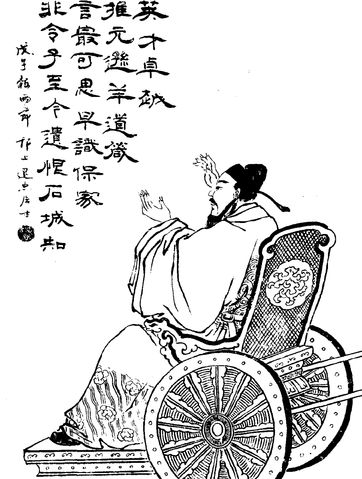
จูกัดเก๊ก

| name = จูกัดเก๊ก (จูเก่อ เค่อ)
| native_name = 諸葛恪
| image = Zhuge Ke Qing illustration.jpg
| image_size = 200px
| caption = ภาพวาดของจูกัดเก๊กในยุคราชวงศ์ชิง
| office = ข้าหลวงมณฑลเกงจิ๋วและยังจิ๋ว(荊、揚州牧 "จิง, หยางโจวมู่")
| term_start = พฤษภาคมหรือมิถุนายน
| term_end = พฤศจิกายนหรือธันวาคม
| monarch = ซุนเหลียง
| office1 = ซันกง|ราชครู (太傅 "ไท่ฟู่")
| term_start1 = พฤษภาคมหรือมิถุนายน
| term_end1 = พฤศจิกายนหรือธันวาคม
| monarch1 = ซุนเหลียง
| office2 = ราชครูของรัชทายาท(太子太傅 "ไท่จื่อไท่ฟู่")
| term_start2 = ธันวาคม หรือมกราคม
| term_end2 = 21 พฤษภาคม
| monarch2 = ซุนกวน
| office3 = มหาขุนพล (大將軍 "ต้าเจียงจฺวิน")
| term_start3 = กันยายนหรือตุลาคม
| term_end3 = ธันวาคม หรือมกราคม
| monarch3 = ซุนกวน
| chancellor3 = เปาจิด (ค.ศ. 246–247)จู จฺวี้ (ค.ศ. 249–250)
| office4 = ขุนพลครองภาคเหนือ(威北將軍 "เวย์เป่ย์เจียงจฺวิน")
| term_end4 = กันยายนหรือตุลาคม
| monarch4 = ซุนกวน
| chancellor4 = โกะหยง (จนถึง ค.ศ. 243)ลกซุน (ค.ศ. 244–245)
| office5 = เจ้าเมืองตันเอี๋ยง (丹陽太守 "ตานหยางไท่โฉ่ว")
| monarch5 = ซุนกวน
| chancellor5 = โกะหยง
| office6 = ขุนพลสงบชนเผ่าชานเยฺว่|อวด(撫越將軍 "ฝู่เยฺว่เจียงจฺวิน")
| monarch6 = ซุนกวน
| chancellor6 = โกะหยง
| birth_date = ค.ศ. 203
| death_date = พฤศจิกายนหรือธันวาคม ค.ศ. 253 (50 ปี)
| father = จูกัดกิ๋น
| occupation = ขุนพล, ขุนนาง
| blank1 = ชื่อรอง
| data1 = ยฺเหวียน-ซฺวิ่น (元遜)
| blank2 = บรรดาศักดิ์
| data2 = หยางตูโหว (陽都侯)
จูกัดเก๊ก หรือ จูกัดเจ๊กefn|ชื่อที่ปรากฏใน"สามก๊ก ฉบับเจ้าพระยาพระคลัง (หน)" ตอนที่ 75("ในวันศุภมงคลฤกษ์ จึงตั้งซุนเต๋งพระราชบุตรเปนฝ่ายหน้า ให้จูกัดเจ๊กบุตรจูกัดกิ๋น (จูเก๋อ จิ่น)|จูกัดกิ๋นเปนเสนาบดีฝ่ายขวา ให้เตียวหิวบุตรเตียวเจียวเปนเสนาบดีฝ่ายซ้าย ช่วยทำนุบำรุงพระราชบุตรตามประเพณี") (ค.ศ. 203 – พฤศจิกายนหรือธันวาคม ค.ศ. 253) มีชื่อในภาษาจีนกลางว่า จูเก่อ เค่อ () ชื่อรอง ยฺเหวียน-ซฺวิ่น () เป็นขุนพลและขุนนางของรัฐง่อก๊กในยุคสามก๊กของจีน เป็นบุตรชายคนโตของจูกัดกิ๋น (จูเก๋อ จิ่น)|จูกัดกิ๋นขุนพลผู้รับใช้ซุนกวนจักรพรรดิผู้ก่อตั้งรัฐง่อก๊ก หลังซุนกวนสวรรคตในปี ค.ศ. 252 จูกัดเก๊กดำรงตำแหน่งเป็นผู้สำเร็จราชการแทนพระองค์ของซุนเหลียงพระโอรสและผู้สืบราชบัลลังก์ของซุนกวน แต่สมัยที่จูกัดเก๊กเป็นผู้สำเร็จราชการแทนพระองค์ได้นำหายนะทางการทหารมาสู่ง่อก๊ก เนื่องจากนโยยายเชิงรุกรานของจูกัดเก๊กที่กระทำต่อวุยก๊กที่เป็นรัฐอริของง่อก๊ก ในปี ค.ศ. 253 จูกัดเก๊กถูกโค่นจากอำนาจในการก่อรัฐประหารและถูกสังหารพร้อมกับครอบครัว
== ประวัติและการรับราชการช่วงต้น ==
ในปีค.ศ. 221 เมื่อซุนกวนผู้เป็นอ๋องแห่งง่อหรือเงาอ๋อง (吳王 "อู๋หวาง") แต่งตั้งให้ซุนเต๋งพระโอรสเป็นรัชทายาท ทรงจัดตั้งคณะเจ้าหน้าที่ประจำพระองค์รัชทายาทซึ่งประกอบด้วยบุตรชายของขุนนางคนสำคัญในราชสำนักหรือข้าราชการอายุน้อยที่มีชื่อเสียงคนอื่น ๆ สี่คนที่โดดเด่นที่สุดคือจูกัดเก๊ก (บุตรชายของจูกัดกิ๋น (จูเก๋อ จิ่น|จูกัดกิ๋น), เตียวหิว (張休 "จาง ซิว"; บุตรชายของเตียวเจียว), กู้ ถาน (顧譚; บุตรชายของโกะหยงหรือกู้ ยง) และเฉิน เปี่ยว (陳表; บุตรชายของตันบูหรือเฉิน อู่)(于是诸葛恪、张休、顾谭、陈表等以选入，侍讲诗书，出从骑射。) "จดหมายเหตุสามก๊ก" เล่มที่ 59. ซุนเต๋งทรงปฏิบัติต่อทั้งสี่คนเสมือนเป็นพระสหายสนิท และทั้งสี่คนทำหน้าที่เป็นที่ปรึกษาของพระองค์ เมื่อพระองค์มีรับสั่งให้หู จง () เลขานุการของพระองค์ให้เขียนบทวิจารณ์เกี่ยวกับที่ปรึกษาทั้งสี่ของพระองค์ในปี ค.ศ. 229 หู จงเขียนว่าจูกัดเก๊กเป็นคนเก่งและฉลาดที่สุดในรุ่นของเขา(《江表传》曰：登使侍中胡综作賔友目曰：“英才卓越，超逾伦匹，则诸葛恪。) อรรถาธิบายจาก"เจียงเปี่ยวจฺว้าน"ใน"จดหมายเหตุสามก๊ก" เล่มที่ 59. อีกสามคนที่หู จงเขียนบทวิจารณ์ถึงได้แก่ กู้ ถาน, เซี่ย จิ่ง และฟ่าน เชิ่น แม้ว่าเป็นเรื่องจริง แต่จูกัดเก๊กยังเป็นที่รู้จักว่าเป็นคนประมาทไม่รอบคอบ ซึ่งเป็นลักษณะเชิงลบที่จูกัดกิ๋นผู้บิดาตำหนิอยู่หลายครั้ง ครั้งหนึ่งจูกัดกิ๋นแสดงความเห็นว่า "ลูกคนนี้จะนำเกียรติมาสู่ครัวเรือนของข้าหรือไม่ก็ทำลายเกียรติไปเลย"
หลังซุนกวนสถาปนาตนเป็นจักรพรรดิในปี ค.ศ. 229 และแต่งตั้งซุนเต๋งเป็นมกุฎราชกุมาร|รัชทายาทอีกครั้ง ข้าราชบริพารทั้งสี่ก็ได้รับการเลื่อนตำแหน่งเป็นผู้บัญชาการทหารในตำแหน่งต่าง ๆ จูกัดเก๊กยังคงมีบทบาทในการสนับสนุนซุนเต๋งต่อไป(黃龍元年，權稱尊號，登為皇太子，以諸葛恪為左輔，張休右弼，顧譚為輔正，陳表為翼正都尉，是為四友， ...) "จดหมายเหตุสามก๊ก" เล่มที่ 59. ในหมู่ข้าราชบริพารทั้งสี่นี้ ซุนเต๋งโปรดและไว้วางพระทัยจูกัดเก๊กและกู้ ถานมากที่สุด และยกย่องมากกว่าคนอื่น ๆ อย่างฟ่าน เชื่น (范慎), เซี่ย จิ่ง (謝景) และหยาง ฮุย (羊徽)(陸機為譚傳曰：宣太子正位東宮，天子方隆訓導之義，妙簡俊彥，講學左右。時四方之傑畢集，太傅諸葛恪以雄奇蓋衆，而譚以清識絕倫，獨見推重。自太尉范慎、謝景、羊徽之徒，皆以秀稱其名，而悉在譚下。) อรรถาธิบายจาก"กู้ ถานจฺว้าน"ใน"จดหมายเหตุสากมก๊ก" เล่มที่ 52.
หลังจากที่หู จงเผยแพร่บทวิจารณ์ หยาง เต้า (羊衜) แสดงความเห็นต่อหู จงเป็นการส่วนตัวเกี่ยวข้อบกพร่องของทั้งสี่คน หยาง เต้าวิจารณ์จูกัดเก๊กว่า "ยฺเหวียน-ซฺวิ่น (ชื่อรองของจูกัดเก๊ก) มีความสามารถแต่สะเพร่า" ภายหลังคำวิจารณ์ของหยาง เต้ารู้ไปถึงทั้งสี่คน ทำให้ทั้งสี่คนเหินห่างจากหยาง เต้า อย่างไรก็ตาม ท้ายที่สุดทั้งสี่คนก็ประสบความล้มเหลวในด้านการเมือง ทำให้ผู้คนในง่อก๊กเห็นว่าคำวิจารณ์ของหยาง เต้านั้นถูกต้อง(衜乃私驳综曰：“元逊才而疏，子嘿精而狠，叔发辩而浮，孝敬深而狭。”所言皆有指趣。而衜卒以此言见咎，不为恪等所亲。后四人皆败，吴人谓衜之言有征。) อรรถาธิบายจาก"เจียงเปี่ยวจว้าน"ใน"จดหมายเหตุสามก๊ก" เล่มที่ 59.
== สยบชนเผ่าชานเยฺว่ ==
ราวปี ค.ศ. 234 จูกัดเก๊กทูลเสนอแผนต่อซุนกวนเพื่อปราบปราบชนเผ่าพื้นเมืองชานเยฺว่ (山越) และเกณฑ์คนในท้องถิ่นประมาณ 40,000 คนให้มาเป็นทหารในเมืองตันเอี๋ยง (丹陽郡 "ตานหยางจฺวิ้น"; อยู่บริเวณนครเซฺวียนเฉิง มณฑลอานฮุยในปัจจุบัน) ขุนนางผู้ใหญ่ของซุนกวนส่วนใหญ่ รวมไปถึงจูกัดกิ๋นบิดาของจูกัดเก๊กเอง เห็นว่าแผนนี้ไม่รอบคอบและใช้ค่าใช้จ่ายสูง มีบันทึกว่าจูกัดกิ๋นให้ความเห็นว่า "หากเก๊กไม่นำโชคลาภมาสู่ตระกูล กลับจะนำภัยใหญ่หลวงมาแทน"(恪父瑾闻之，亦以事终不逮，叹曰：“恪不大兴吾家，将大赤吾族也。”) "จดหมายเหตุสามก๊ก" เล่มที่ 64. อย่างไรก็ตาม จูกัดเก๊กยืนกรานว่าแผนของตนจะสำเร็จ ซุนกวนจึงทรงตั้งให้จูกัดเก๊กเป็นเจ้าเมือง ( "ไท่โฉ่ว") ของเมืองตันเอี๋ยงและขุนพลสงบชนเผ่าอวด ( "ฝู่เยฺว่เจียงจฺวิน") พระราชทานอำนาจอย่างเต็มที่แก่จูกัดเก๊กในการดำเนินตามแผน"จือจื้อทงเจี้ยน" เล่มที่ 72. เมื่อจูเก๊กมาถึงเมืองตันเอี๋ยง ได้ขอให้เจ้าเมืองของสี่เมืองใกล้เคียงให้ปิดพรมแดนและงดการใช้กำลังทหารรบกับชนเผ่าชานเยฺว่ เมื่อฤดูเก็บเกี่ยวมาถึง จูกัดเก๊กออกคำสั่งให้เร่งเกี่ยวข้าวและเก็บสะสมในคลังให้ห่างจากภัยคุกคามที่อาจเกิดขึ้นจากชนเผ่าชานเยฺว่ที่อาจมาช่วงชิง ชนเผ่าชานเยฺว่ที่ขาดแคลนอาหารอย่างหลีกเลี่ยงไม่พ้นและหมดทางเลือก ท้ายที่สุดจึงยอมจำนนต่อจูกัดเก๊ก จูกัดเก๊กปฏิบัติต่อชนเผ่าชานเยฺว่ด้วยความกรุณาจึงได้รับการเคารพจากชนเผ่าชานเยฺว่ ในปี ค.ศ. 237 เมืองตันเอี๋ยงอยู่ภายใต้การปกครองของราชสำนักง่อก๊กโดยสมบูรณ์และกลายเป็นเมืองที่มีประสิทธิภาพสูงในด้านกำลังคนและเสบียงอาหาร จูกัดเก๊กยังสามารถเกณฑ์คนในท้องถิ่นได้ 40,000 ตนไปรับราชการทหารอย่างง่ายดาย ซุนกวนทรงรู้สึกประทับใจจูกัดเก๊กอย่างมากขึ้นเลื่อนขึ้นให้เป็นขุนพลครองภาคเหนือ ( "เวย์เป่ย์เจียงจฺวิน") และพระราชทานบรรดาศักดิ์ให้เป็นตูเซียงโหว ()"จือจื้อทงเจี้ยน" เล่มที่ 73.
== วางแผนโจมตีฉิวฉุน ==
ในปี ค.ศ. 243 จูกัดเก๊กวางแผนจะเปิดการโจมตีครั้งใหญ่ต่อฉิวฉุน (壽春 "โช่วชุน"; อยู่บริเวณอำเภอโช่ว มณฑลอานฮุยในปัจจุบัน) ซึ่งเป็นจุดยุทธศาสตร์ในวุยก๊กรัฐอริของง่อก๊ก หลังจากที่จูกัดเก๊กวางกำลังเพื่อเตรียมโจมตี สุมาอี้ขุนพลวุยก๊กก็นำกองกำลังมารักษาฉิวฉุนและโจมตีโต้กลับจูกัดเก๊ก ซุนกวนมีรับสั่งให้จูกัดเก๊กล่าถอยกลับง่อก๊กแทนที่จะปล่อยให้จูกัดเก๊กรบกับสุมาอี้ แม้ว่าจูกัดเก๊กจำต้องล่าถอยแต่จูกัดเก๊กก็ขึ้นมามีชื่อเสียงในหมู่ชาวง่อก๊กในฐานะผู้ยืนหยัดต่อสู้กับสุมาอี้ที่มีชื่อเสียงอย่างมากในวุยก๊ก ลกซุนขุนพลง่อก๊กกังวลเรื่องความไม่รอบคอบของจูกัดเก๊กจึงเขียนจดหมายถึงจูกัดเก๊กเพื่อเตือนให้ระมัดระวังมากขึ้นในอนาคต จูกัดเก๊กตัดสินใจคล้อยตามคำลกซุนที่อาวุโสมากกว่า จึงเขียนจดหมายกลับและขออภัยสำหรับทัศนคติของตน หลังการเสียชีวิตของลกซุนในปี ค.ศ. 245 ซุนกวนแต่งตั้งจูกัดเก๊กเป็นมหาขุนพล ( "ต้าเจียงจฺวิน") และมีรับสั่งให้รับช่วงหน้าที่ของลกซุนที่บู๊เฉียง (武昌 "อู่ชาง"; ปัจจุบันคือนครเอ้อโจว มณฑลหูเป่ย์) เพื่อดูแลราชการทหารในมณฑลเกงจิ๋ว
== ได้รับการแต่งตั้งเป็นผู้สำเร็จราชการแทนพระองค์ ==
ในปี ค.ศ. 251 เมื่อซุนกวนประชวรหนัก พระองค์ทรงพระดำริจะหาผู้เหมาะสมเป็นผู้สำเร็จราชการแทนพระองค์สำหรับซุนเหลียงผู้เป็นพระโอรสองค์เล็กและเป็นรัชทายาท ซุนจุ๋นผู้ช่วยคนสนิทของซุนกวนคนหนึ่งเสนอชื่อจูกัดเก๊ก แม้ว่าซุนกวนจะทรงไตร่ตรองเกี่ยวกับตัวจูกัดเก๊กอีกโดยเฉพาะเรื่องความเย่อหยิ่งของจูกัดเก๊ก แต่ในที่สุดพระองค์ก็ทรงทำตามคำแนะนำของซุนจุ๋น พระองค์เรียกจูกัดเก๊กจากบู๊เฉียงมาเข้าเฝ้าที่เจี้ยนคาง|เกี๋ยนเงียบ (建業 "เจี้ยนเย่") นครหลวงของง่อก๊ก ก่อนที่จูกัดเก๊กจะเดินทางออกจากบู๊เฉียง ลิต้ายขุนพลอาวุโสของง่อก๊กบอกกับจูกัดเก๊กว่า "สิ่งที่ท่านจะทำนั้นเป็นภารกิจที่ยาก ก่อนที่ท่านจะทำอะไร ท่านควรคิดทบทวนสิบรอบ" จูกัดเก๊กตอบด้วยท่าทีไม่เคารพว่า "เมื่อจี้ เหวินจื่อ (季文子) คิดทบทวนสามรอบก่อนกระทำการ ขงจื๊อบอกเขาว่า 'คิดทบทวนสองรอบก็พอ' ท่านบอกข้าให้คิดทบทวนสิบรอบ ท่านคงไม่ได้กำลังบอกว่าข้าโง่หรอกกระมัง" ลิต้ายไม่ตอบ นักประวัติศาสตร์ตีความว่าเหตุการณ์นี้เป็นสัญญาณของความเย่อหยิ่งและความประมาทที่เพิ่มพูนมากขึ้นในตัวจูกัดเก๊ก อันที่จริงจูกัดเก๊กก็กลายเป็นคนเย่อหยิ่งมากขึ้นหลังได้รับการแต่งตั้งเป็นผู้สำเร็จราชการ และโดยเฉพาะอย่างยิ่งหลังจากที่ซุนกวนที่ใกล้สวรรคตมีรับสั่งกับข้าราชบริพารว่าให้จูกัดเก๊กทบทวนการตัดสินใจเชิงนโยบายที่สำคัญทั้งหมดก่อน
== ในฐานะผู้สำเร็จราชการแทนพระองค์ของซุนเหลียง ==
ซุนกวนสวรรคตในปี ค.ศ. 252 ซุนเหลียงขึ้นสืบราชบัลลังก์เป็นจักรพรรดิลำดับที่ 2 ของง่อก๊ก หลังการขึ้นครองราชย์ ซุนเหลียงแต่งตั้งให้จูกัดเก๊กเป็นซันกง|ราชครู ( "ไท่ฟู่") ในช่วงที่จูกัดเก๊กดำรงตำแหน่งผู้สำเร็จราชการแทนพระองค์ได้ให้ผ่อนปรนกฎหมายที่เข้มงวดบางฉบับที่ตราขึ้นในรัชสมัยของซุนกวนและลดอัตราภาษี ผู้คนในง่อก๊กต่างพึงพอใจต่อจูกัดเก๊กเป็นอย่างมาก ไม่ว่าจูกัดเก๊กจะไปที่ไหน ก็จะมีฝูงชนเบียดเสียดกันเพื่อจะมองจูกัดเก๊กให้ชัด ๆ
=== ยุทธการที่ตังหิน ===
ปลายปี ค.ศ. 252 จูกัดเก๊กออกคำสั่งให้สร้างเขื่อนที่ตังหิน (東興 "ตงซิง"; ในนครเฉาหู มณฑลอานฮุยในปัจจุบัน) ขึ้นใหม่ เขื่อนแห่งเดิมถูกสร้างขึ้นก่อนหน้านี้ในปี ค.ศ. 230 แต่ถูกทำลายในปี ค.ศ. 241 แผนของจูกัดเก๊กคือจะสร้างอ่างเก็บน้ำใกล้กับทะเลสาบเฉา|ทะเลสาบเจาอ๋อ (巢湖 "เฉาหู") และใช้เป็นโครงสร้างป้องกันการโจมตีจากวุยก๊กที่อาจเกิดขึ้น อีกทั้งให้สร้างป้อมปราการ 2 แห่งในบริเวณใกล้เคียงเพื่อใช้เป็นกลไกโจมตีล่วงหน้าให้กองเรือของง่อก๊ก สุมาสูผู้สำเร็จราชการแห่งวุยก๊กจึงส่งทัพสามสายเข้าโจมตีง่อก๊กเป็นการตอบโต้ โดยทัพหลักมุ่งเป้าไปที่เขื่อนที่ตังหิน จูกัดเก๊กพร้อมด้วยเตงฮองขุนพลอาวุโสของง่อก๊กและคนอื่น ๆ แสร้งทำเป็นลดการป้องกันลงเพื่อทำให้ข้าศึกประมาท แล้วจึงตีข้าศึกแตกพ่ายยับเบิน ทำให้ทัพวุยก๊กจำต้องล่าถอยจากตังหิน
=== ยุทธการที่หับป๋า ===
ในปี ค.ศ. 253 จูกัดเก๊กเตรียมการบุกวุยก๊กอีกครั้งและกล่าวว่าตนต้องการใช้ประโยชน์จาก "ความเยาว์วัยและไร้ประสบการณ์" ของสุมาสู (แม้ว่าเวลานั้นสุมาสูมีอายุ 45 ปีแล้วก็ตาม) ขุนนางง่อก๊กบางคนคัดค้านอย่างหนักแน่น แต่จูกัดเก๊กก็ระดมพลจากบรรดาชายฉกรรจ์ในง่อก๊กเพื่อบุกโจมตี จูกัดเก๊กยังได้ประสานการบุกร่วมกับเกียงอุยขุนพลจากจ๊กก๊กที่เป็นรัฐพันธมิตรของง่อก๊ก (ในช่วงเวลานั้น เกียงอุยก็กำลังการบุกขึ้นเหนือของเกียงอุย|ยกทัพทำศึกกับวุยก๊กที่ชายแดนด้านตะวันตกของวุยก๊กอย่างแข็งขัน)
อย่างไรก็ตาม กลยุทธ์ของจูกัดเก๊กกลับมีข้อบกพร้องเมื่อจูกัดเก๊กเปลี่ยนเป้าหมายจากฉิวฉุน (壽春 "โช่วชุน"; อยู่บริเวณอำเภอโช่ว มณฑลอานฮุยในปัจจุบัน) มาเป็นเหอเฝย์|หับป๋า (合肥 "เหอเฝย์") แม้ว่าการป้องกันของหับป๋าจะเข้มแข็งกว่าและสร้างขึ้นโดยต้านทานการโจมตีของข้าศึกโดยเฉพาะก็ตาม หลังการปิดล้อมอย่างยาวนาน ทัพง่อก๊กก็ล้มเหลวในการบุกทะลวงกำแพงของหับป๋า เมื่อเกิดโรคระบาดขึ้นในหมู่ทหารของง่อก๊ก จูกัดเก๊กเพิกเฉยต่อเรื่องนี้และยังคงสั่งให้ปิดล้อมต่อไป จูกัดเก๊กเพิ่งจะถอนทัพหลังได้ยินว่ากำลังเสริมของวุยก๊กกำลังมาถึง แทนที่จูกัดเก๊กจะกลับไปเจี้ยนคาง|เกี๋ยนเงียบนครหลวงของง่อก๊กเพื่อแสดงความรับผิดชอบต่อความผิดพลาด จูกัดเก๊กกลับพักอยู่ห่างไกลจากเกี๋ยนเงียบเป็นช่วงเวลาหนึ่งและปฏิเสธที่จะรับผิดชอบต่อความพ่ายแพ้ของง่อก๊ก
== การตกต่ำ การเสียชีวิต และการฟื้นฟูเกียรติหลังมรณกรรม ==
ภายหลังเมื่อจูกัดเก๊กกลับมายังเจี้ยนคาง|เกี๋ยนเงียบในปี ค.ศ. 253 จูกัดเก๊กพยายามที่จะกำจัดความไม่เห็นพ้องทั้งหมดที่มีต่อตนโดยลงโทษทุกคนที่ไม่เห็นด้วยกับตน จูกัดเก๊กยังวางแผนจะโจมตีวุยก๊กอีกครั้ง แม้ว่าราษฎรง่อก๊กจะไม่พอใจอย่างมากจากความสูญเสียอันหนักหน่วงที่เกิดขึ้นจากการรบครั้งก่อน
ซุนจุ๋นขุนพลง่อก๊กที่เป็นพระญาติห่าง ๆ ของซุนเหลียงจักรพรรดิง่อก๊กตัดสินใจจะก่อรัฐประหารล้มล้างจูกัดเก๊กจากอำนาจ ซุนจุ๋นทูลปดต่อซุนเหลียงว่าจูกัดเก๊กลอบวางแผนจะชิงราชบัลลังก์ จากนั้นจึงซุ่มกำลังเพื่อจัดการกับจูกัดเก๊ก (ขอบเขตการมีส่วนร่วมของซุนเหลียงในการก่อรัฐประหารนั้นไม่ชัดเจน แต่นักประวัติศาสตร์ถือกันมาแต่เดิมว่าซุนเหลียงทรงเข้าพระทัยและเห็นชอบกับการกระทำของซุนจุ๋น แม้ว่าพระองค์มีพระชนมายุเพียงราว 10 พรรษาในขณะนั้น) จูกัดเก๊กจึงพบกับจุดจบด้วยฝีมือของมือสังหารของซุนจุ๋นเมื่อจูกัดเก๊กมาร่วมงานเลี้ยงที่ซุนเหลียงจัดให้ในพระราชวังโดยไม่ระแวงสงสัยใด ๆ หลังการเสียชีวิตของจูกัดเก๊ก ซุนจุ๋นถือโอกาสนี้ส่งกำลังทหารไปจับคนในครอบครัวของจูกัดเก๊กมาประหารชีวิต
ซุนจุ๋นขึ้นเป็นผู้สำเร็จราชการของง่อก๊กคนใหม่หลังการเสียชีวิตของจูกัดเก๊ก ซุนจุ๋นผูกขาดอำนาจรัฐจนกระทั่งเสียชีวิตในปี ค.ศ. 256 หลังจากนั้นซุนหลิมลูกพี่ลูกน้องได้สืบทอดตำแหน่งผู้สำเร็จราชการแทนพระองค์ ในปี ค.ศ. 258 ซุนหลิมปลดซุนเหลียงและแต่งตั้งซุนฮิว (ซุน ซิว)|ซุนฮิวพระเชษฐาของซุนเหลียงขึ้นครองราชย์เป็นจักรพรรดิแห่งง่อก๊กองค์ใหม่ ซุนฮิวทรงก่อรัฐประหารโค่นล่มซุนหลิมหลังพระองค์ขึ้นเสวยราชย์ได้ไม่นานและกำจัดซุนหลิมได้สำเร็จ ซุนฮิวทรงฟื้นฟูเกียรติหลังมรณกรรมให้จูกัดเก๊ก และมีรับสั่งให้ฝังศพของจูกัดเก๊กใหม่อย่างสมเกียรติ แต่พระองค์ทรงปฏิเสธที่จะสร้างอนุสรณ์สถานเพื่อรำลึกถึงจูกัดเก๊กเมื่อมีบางคนทูลเสนอ เพราะพระองค์ทรงเห็นว่าความประมาทของจูกัดเก๊กและความสูญเสียที่จูกัดเก๊กก่อให้กับง่อก๊กทำให้จูกัดเก๊กไม่ควรค่าแก่การรำลึกถึง
== เกร็ดประวัติและตำนาน ==
มีเกร็ดประวัติเล่าว่าครั้งหนึ่งในช่วงวัยเด็กหรือวัยรุ่นของจูกัดเก๊ก จูกัดเก๊กได้ร่วมในงานเลี้ยงที่จัดโดยซุนกวนจักรพรรดิง่อก๊ก ในหมู่ขุนนางของง่อก๊กนั้นมีเรื่องตลกว่าจูกัดกิ๋น (จูเก๋อ จิ่น)|จูกัดกิ๋น (諸葛瑾 "จูเก๋อ จิ่น"; บิดาของจูกัดเก๊ก) มีใบหน้ายาวมากเหมือนลา ซุนกวนก็ทรงเล่นเรื่องตลกนี้ด้วยโดยทรงมีรับสั่งให้นำลาเข้ามาในงานเลี้ยง ติดป้ายที่เขียนว่า "จูเก๋อ จื่อ-ยฺหวี" (諸葛子瑜) จากนั้นจึงทรงหันไปทางจูกัดเก๊กและตรัสให้จูกัดเก๊กเพิ่มอักษรจีน|อักษรใด ๆ ลงไปในป้ายอีก 2 ตัว จูกัดกิ๋นจึงเพิ่ม "จือ ลฺหวี" (之驢; "ลาของ") เข้าไป ทำให้ผู้ที่ร่วมงานเลี้ยงต่างส่งเสียงหัวเราะ ซุนกวนทรงรู้สึกประทับใจในไหวพริบของจูกัดเก๊กในวัยเยาว์ จีงพระราชทานลาเป็นของขวัญให้จูกัดเก๊ก(恪父瑾面长似驴。孙权大会群臣，使人牵一驴入，长检其面，题曰诸葛子瑜。恪跪曰：“乞请竺益两字。”因听与笔。恪绩其下曰：“之驴”。举座欢笑，乃以驴赐恪。) "จดหมายเหตุสามก๊ก" เล่มที่ 64.
มีอีกเกร็ดประวัติหนึ่งที่มีฉากเป็นงานเลี้ยงเช่นกันเล่าว่า ครั้งหนึ่งซุนกวนตรัสถามจูกัดเก๊กว่าตัวจูกัดเก๊กคิดว่าจูกัดกิ๋นผู้บิดาเมื่อเทียบแล้วดีกว่าจูกัดเหลียงผู้อาที่เป็นอัครมหาเสนาบดี (ประเทศจีน)|อัครมหาเสนาบดีของจ๊กก๊กรัฐพันธมิตรของง่อก๊กหรือไม่ จูกัดเก๊กทูลตอบว่าจูกัดกิ๋นบิดาตนดีกว่า ซุนกวนตรัสถามว่าเพราะเหตุใด จูกัดเก๊กตอบว่า "บิดาของข้าพระพุทธเจ้าเลือกจักรพรรดิผู้เหมาะสมแก่การถวายการรับใช้ ส่วนอาของข้าพระพุทธเจ้าไม่ทำเช่นนั้น บิดาของข้าพระพุทธเจ้าจึงดีกว่าอาของข้าพระพุทธเจ้า" ซุนกวนทรงพึงพอพระทัยกับการสรรเสริญของจูกัดเก๊ก จึงมีรับสั่งให้จูกัดเก๊กรินสุราให้กับแขกคนอื่น ๆ ที่มาร่วมงานเลี้ยง (ในยุคนั้น ถือเป็นเกียรติสำหรับข้าราชการผู้น้อยที่จะรินสุราให้กับข้าราชการชั้นผู้ใหญ่) เมื่อจูกัดเก๊กมาถึงเตียวเจียว เตียวเจียวปฏิเสธที่จะดื่มและกล่าวว่า "นี่ไม่ใช่รูปแบบที่เหมาะสมในการแสดงความเคารพต่อผู้อาวุโส" ซุนกวนทรงทราบเรื่องที่เตียวเจียวปฏิเสธ จึงตรัสกับจูกัดเก๊กว่า "ทำให้ท่านเตียวเจียวดื่มให้ได้เพื่อข้า" จูกัดเก๊กจึงหันมาพูดกับเตียวเจียวว่า "นานมาแล้ว เจียง จื่อหยา|เกียงจูแหย (姜子牙 "เจียง จื่อหยา") ในวัย 90 ปี ออกศึกโดยถือธงสัญญาและแบกขวานศึก ไม่เคยถือว่าตนเองชราเลย ในวันที่มีการซ้อมรบ ท่านอยู่ด้านหลังเสมอ ในวันที่มีงานเลี้ยง ท่านอยู่ด้านหน้าเสมอ ที่ท่านบอกว่าไม่ใช่รูปแบบที่เหมาะสมในการแสดงความเคารพต่อผู้อาวุโสนั้นหมายความว่าอย่างไรหรือ" เตียวเจียวพูดไม่ออกจึงยินยอมรับการรินสุราของจูกัดเก๊ก (他日复见，权问恪曰：“卿父与叔父孰贤？”对曰：“臣父为优。”权问其故。对曰：“臣父知所事，叔父不知，以是为优。”权又大噱。命恪行酒，至张昭前，昭先有酒色，不肯饮。曰：“此非养老之礼也。”权曰：“卿其能令张公辞屈，乃当饮之耳。”恪难昭曰：“昔师尚父九十，秉旄仗钺，犹未告老也。今军旅之事，将军在后，酒食之事，将军在先，何谓不养老也？”昭卒无辞，遂为尽爵。) "จดหมายเหตุสามก๊ก" เล่มที่ 64 หลังเหตุการณ์นี้ ซุนกวนก็ทรงยกย่องจูกัดเก๊กมากยิ่งขึ้น ด้วยเหตุนี้จึงทรงตั้งให้จูกัดเก๊กเป็นผู้ช่วยใกล้ชิดของซุนเต๋งซึ่งเป็นรัชทายาทในเวลานั้น
ในอีกวาระหนึ่ง ทูตจากจ๊กก๊กที่เป็นรัฐพันธมิตรของง่อก๊กเดินทางมาเข้าเฝ้าซุนกวนพร้อมนำม้าจำนวนหนึ่งมาเป็นของกำนัล ซุนกวนทรงทราบว่าจูก้ดเก๊กขี่ม้าเก่ง จึงทรงเรียกตัวจูกัดเก๊กมาเข้าเฝ้าเพื่อจะพระราชทานม้าตัวหนึ่งให้จูกัดเก๊ก ทันทีจูกัดเก๊กมาถึงก็คุกเข่าและทูลแสดงความสำนึกในพระมหากรุณาธิคุณต่อซุนกวนสำหรับของพระราขทาน ซุนกวนประหลาดพระทัยที่จูกัดเก๊กรู้อยู่แล้วว่าตนถูกเรียกตัวมาเข้าเฝ้าด้วยเหตุผลใด จึงตรัสถามจูกัดเก๊ก จูกัดเก๊กทูลตอบว่า "จ๊กทำหน้าที่เป็นได้เพียงคอกม้าของฝ่าบาทเท่านั้น นั่นคือเหตุผลที่ข้าพระพุทธเจ้ามั่นใจได้ว่าทูตมาที่นี่เพื่อน้อมเกล้าฯ ถวายม้าชั้นดีเป็นบรรณาการ"(后蜀好，群臣并会，权谓使曰：“此诸葛恪雅使至骑乘，还告丞相，为致好马。”恪因下谢，权曰：“马未至面谢何也？”恪对曰：“夫蜀者陛下之外厩，今有恩诏，马必至也，安敢不谢？”) "จดหมายเหตุสามก๊ก" เล่ม 64 ซุนกวนรู้สึกประทับใจอย่างมาก
== ลักษณะภายนอก ==
ในบันทึก"อู๋ลู่" (《吴录》) จาง ปั๋ว (張勃) นักเขียนชาวจีนบันทึกว่าจูกัดเก๊กเป็นคนพูดเสียงดัง มีส่วนสูงประมาณ 182-184 เซนติเมตร มีจมูกงุ้ม หน้าผากกว้าง ปากใหญ่ และมีขนใบหน้ากับขนคิ้วเล็กน้อย(《吴录》曰：恪长七尺六寸，少须眉，折頞广额，大口高声。) อรรถาธิบายจาก"อู๋ลู่"ใน"จดหมายเหตุสามก๊ก" เล่มที่ 64
== ดูเพิ่ม ==
* รายชื่อบุคคลในยุคสามก๊ก
== หมายเหตุ ==
==อ้างอิง==
== บรรณานุกรม ==
* ตันซิ่ว (ศตวรรษที่ 3). "จดหมายเหตุสามก๊ก" ("ซานกั๋วจื้อ").
* เผย์ ซงจือ (ศตวรรษที่ 5). "อรรถาธิบายจดหมายเหตุสามก๊ก" ("ซานกั๋วจื้อจู้").
* ซือหม่า กวาง (1084). "จือจื้อทงเจี้ยน".
หมวดหมู่:การประหารชีวิตในศตวรรษที่ 3
หมวดหมู่:ขุนพลของง่อก๊ก
หมวดหมู่:ผู้สำเร็จราชการของง่อก๊ก
หมวดหมู่:บุคคลในง่อก๊กที่ถูกประหารชีวิต
หมวดหมู่:บุคคลจากภาคตะวันออกของจีน
หมวดหมู่:ผู้ดำรงตำแหน่งทางการเมืองในมณฑลอานฮุย
หมวดหมู่:ผู้ดำรงตำแหน่งทางการเมืองในมณฑลหูเป่ย์
หมวดหมู่:บุคคลที่ถูกประหารชีวิตโดยง่อก๊ก
หมวดหมู่:บุคคลที่ถูกประหารชีวิตโดยการแทง